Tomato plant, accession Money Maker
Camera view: tilt-top (135 deg); turntable rotation: 150 degrees
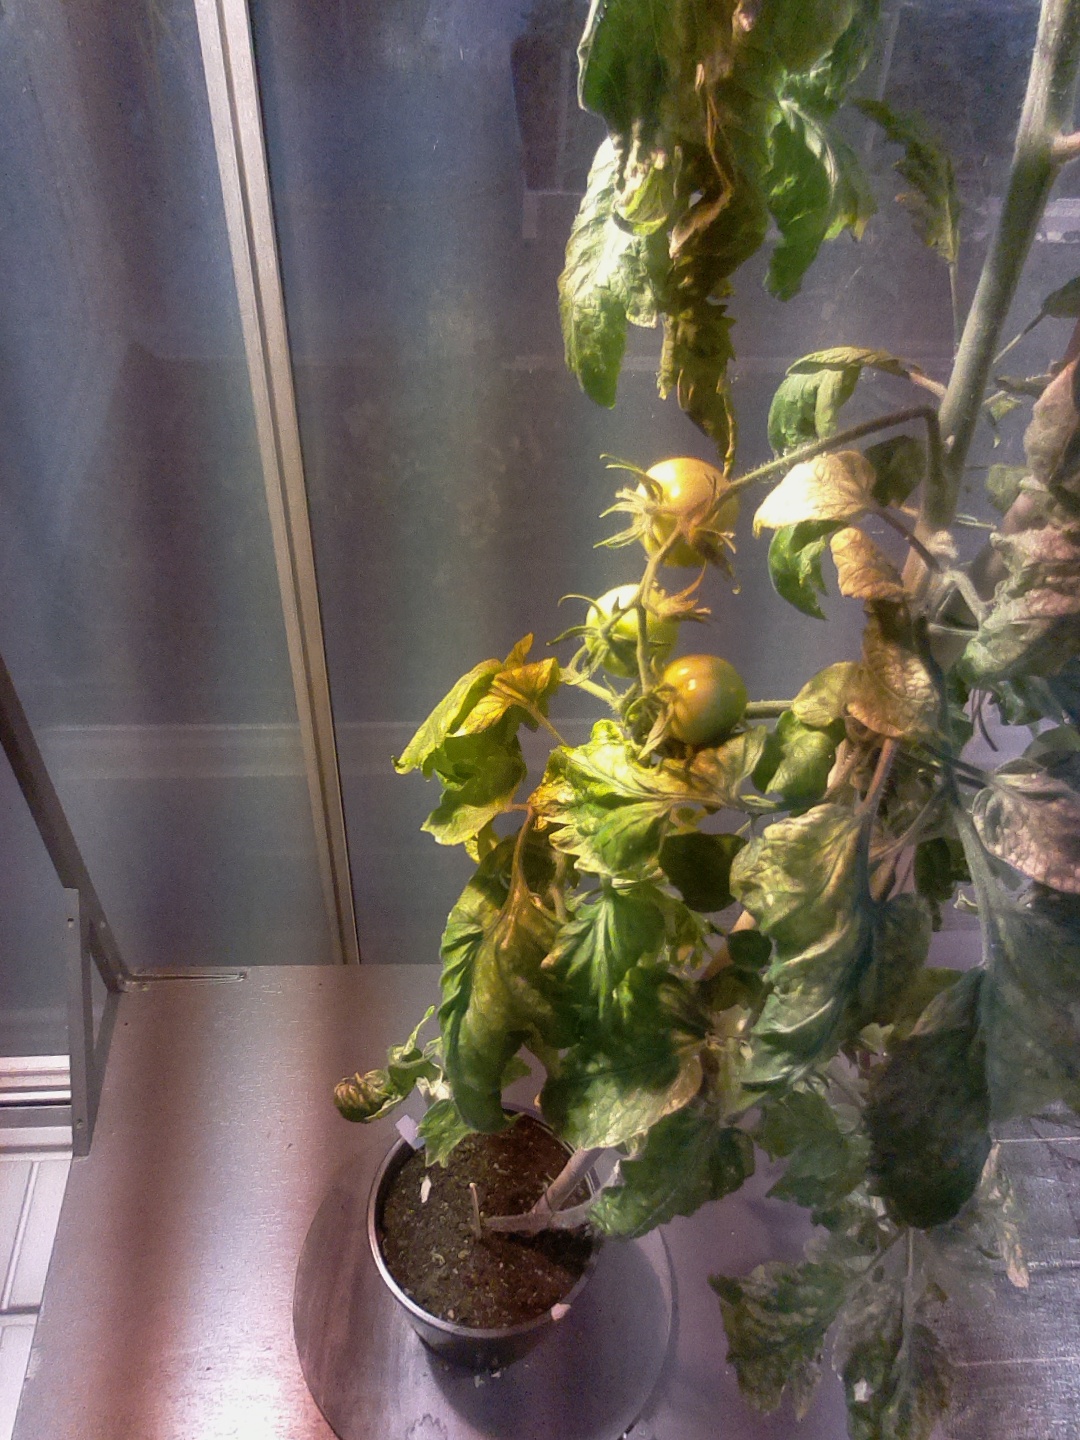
BBCH growth stage 76: 60%-70% of final fruit size